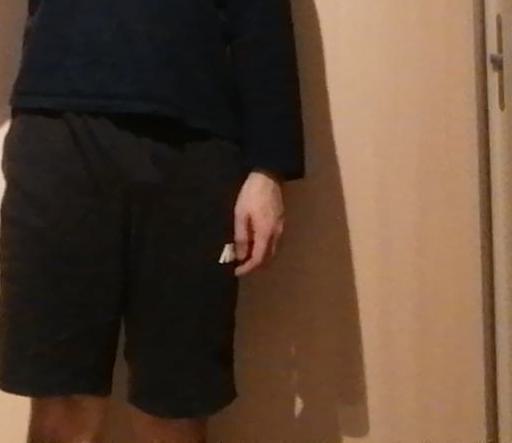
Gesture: no_gesture